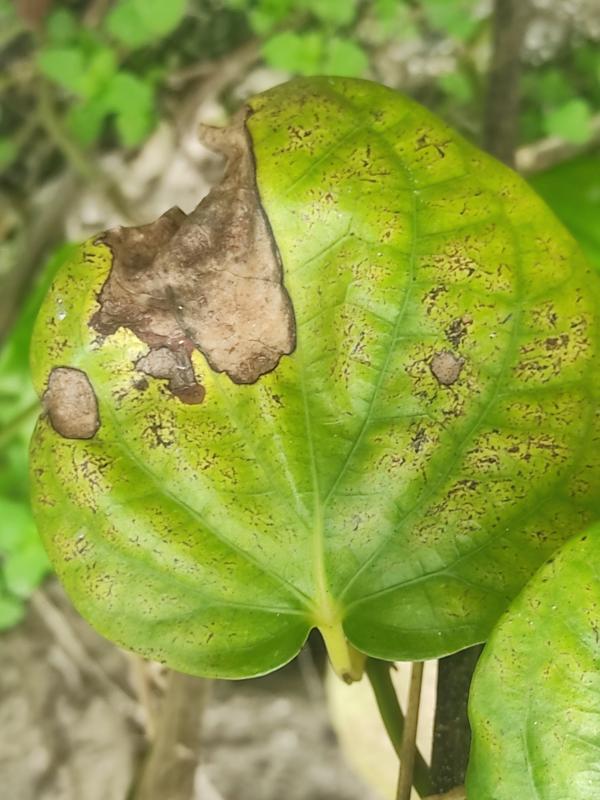
Label: Fungal_Brown_Spot_Disease